Answer in natural language. How many Paintings are visible in the scene? Choose between the following options: 4, 1, 5, 3 or 0
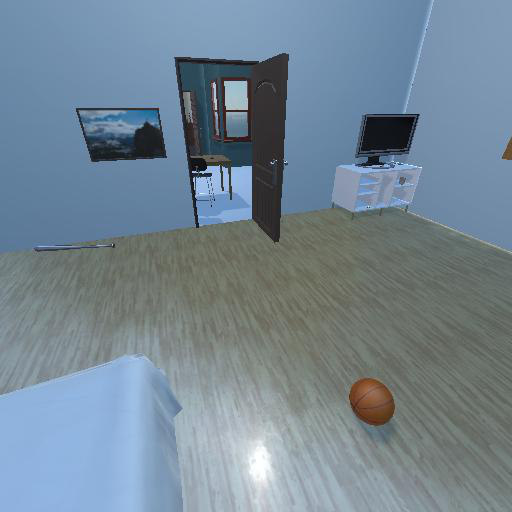
<answer>1</answer>